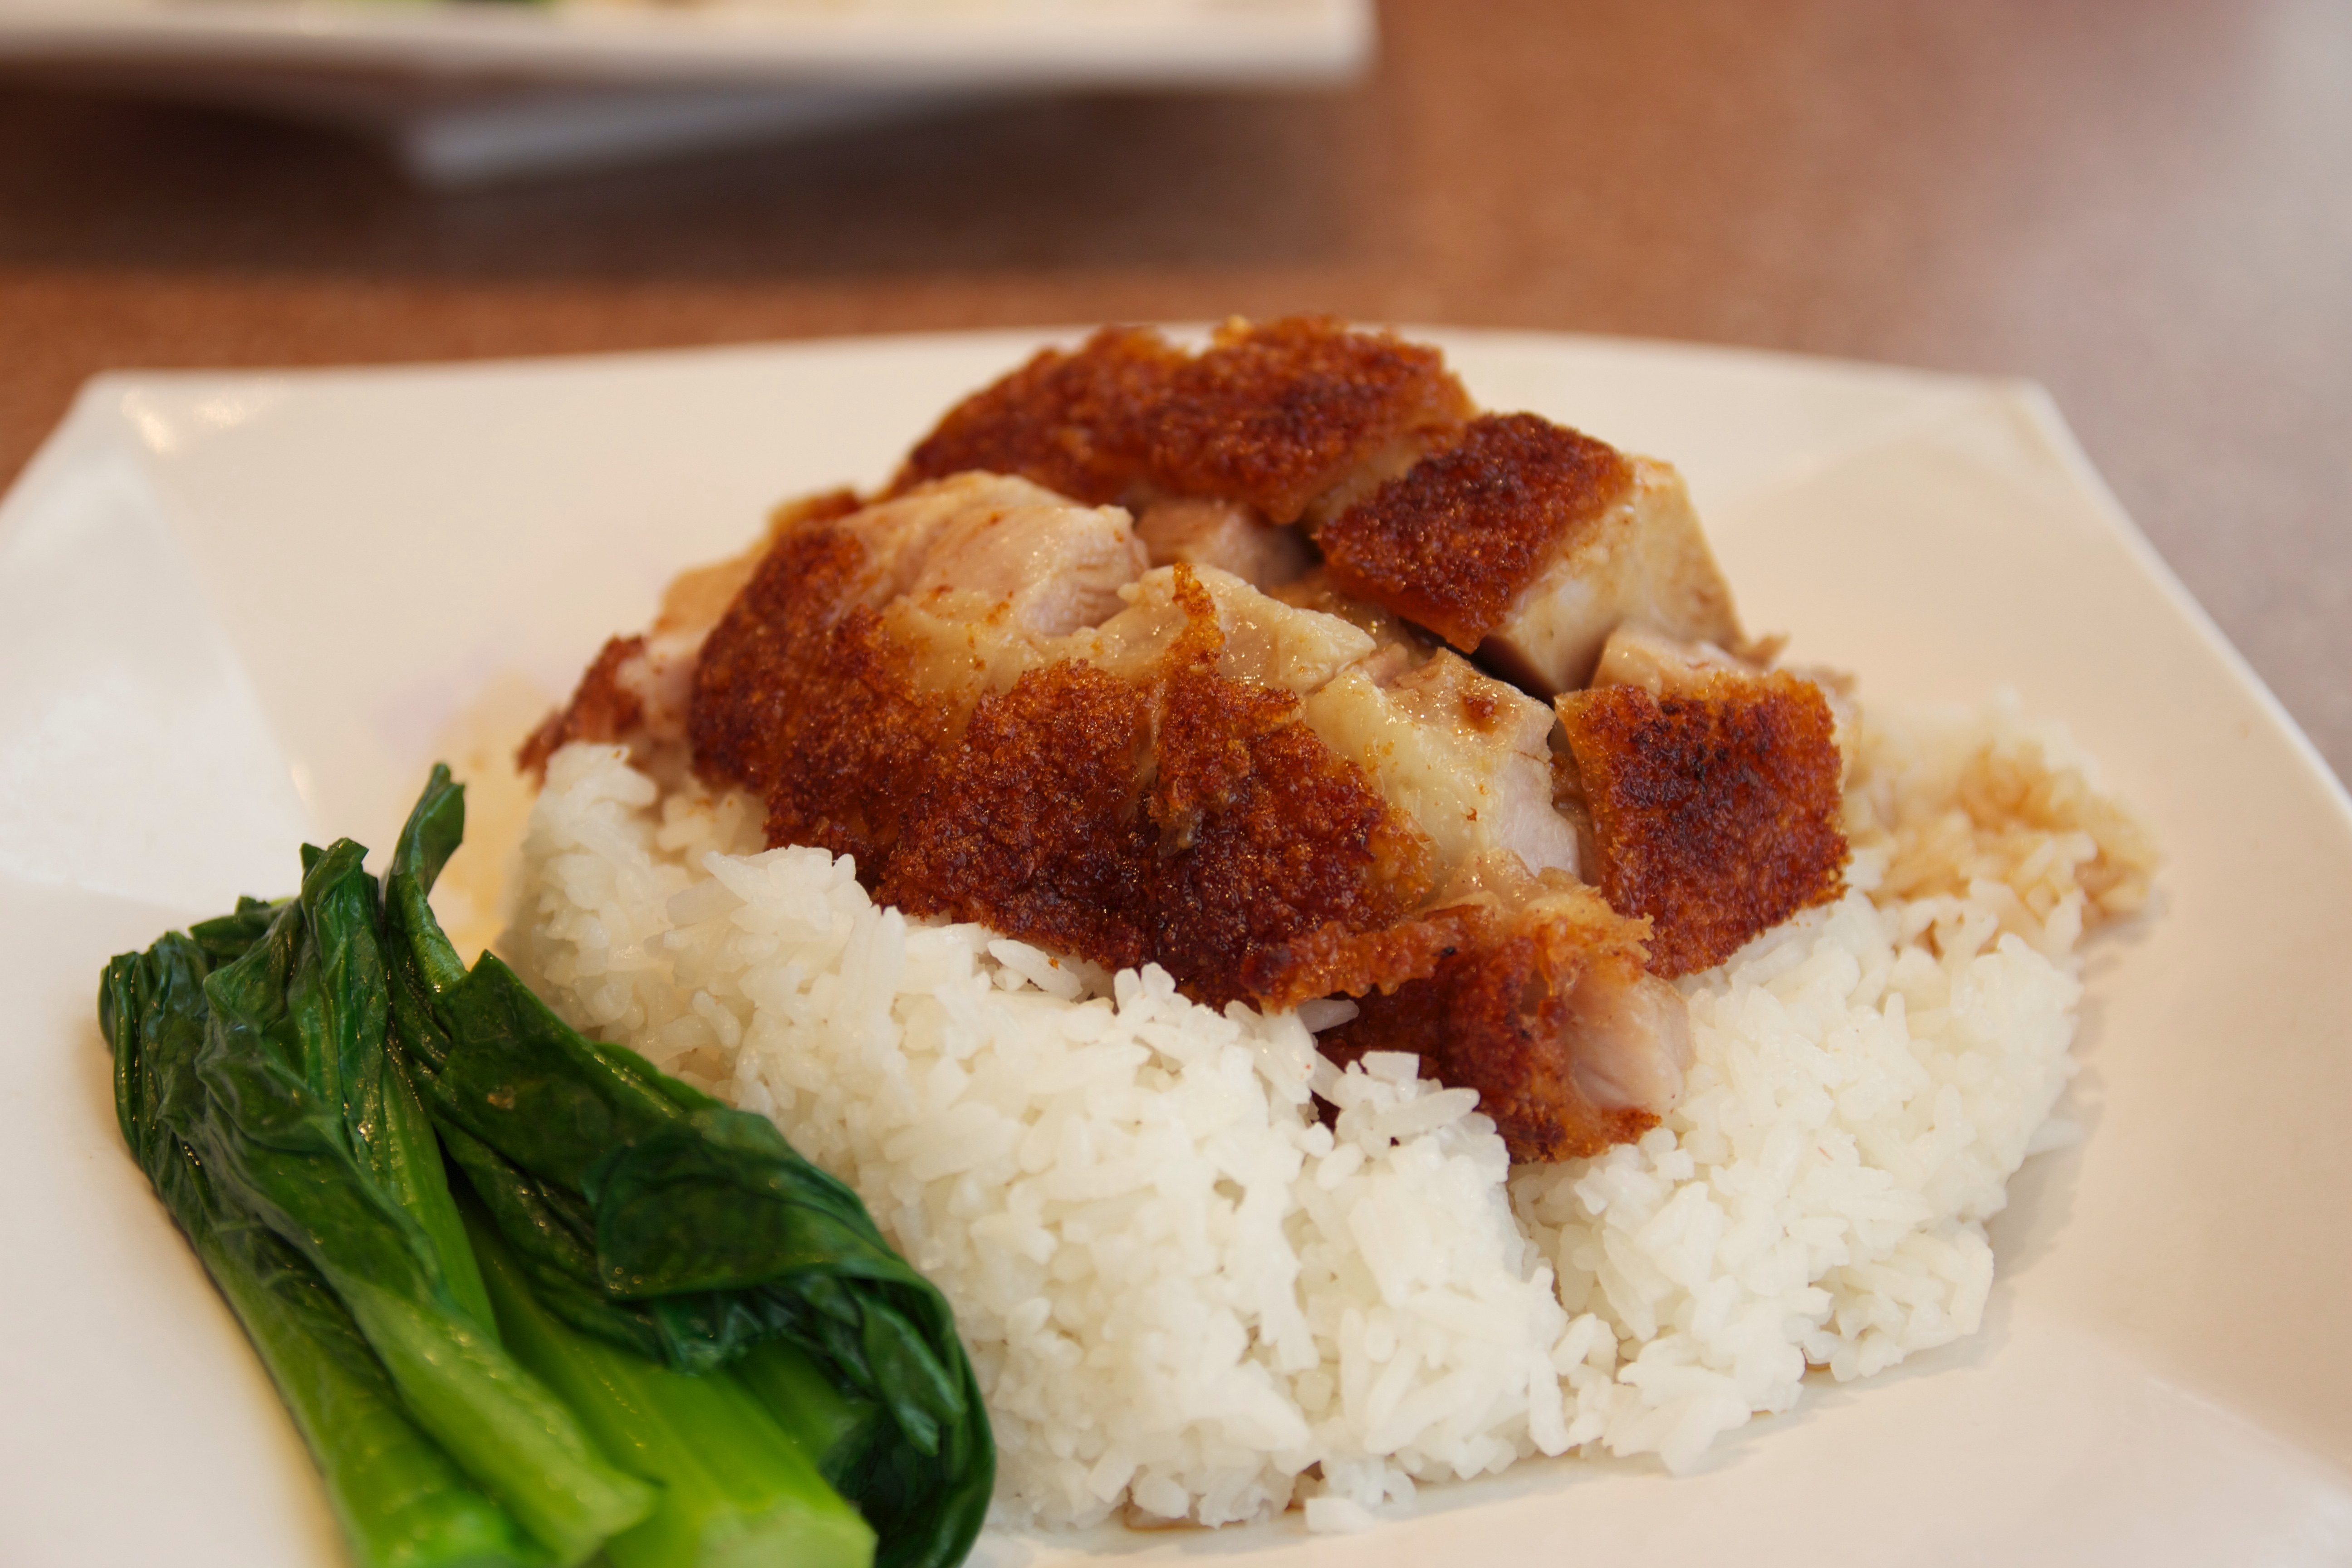
dish, meal, food, produce, fish, meat, cuisine, rice, asian food, vegetarian food, curry, chinese food, fried food, steamed rice, nasi lemak